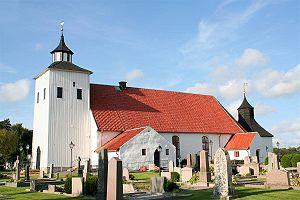
Presqu'île, paroisse et ancienne commune de l'ouest de la Suède, située au nord du comté de Halland, sur le territoire de la commune actuelle de Kungsbacka. Sa superficie est de 5 055 hectares.